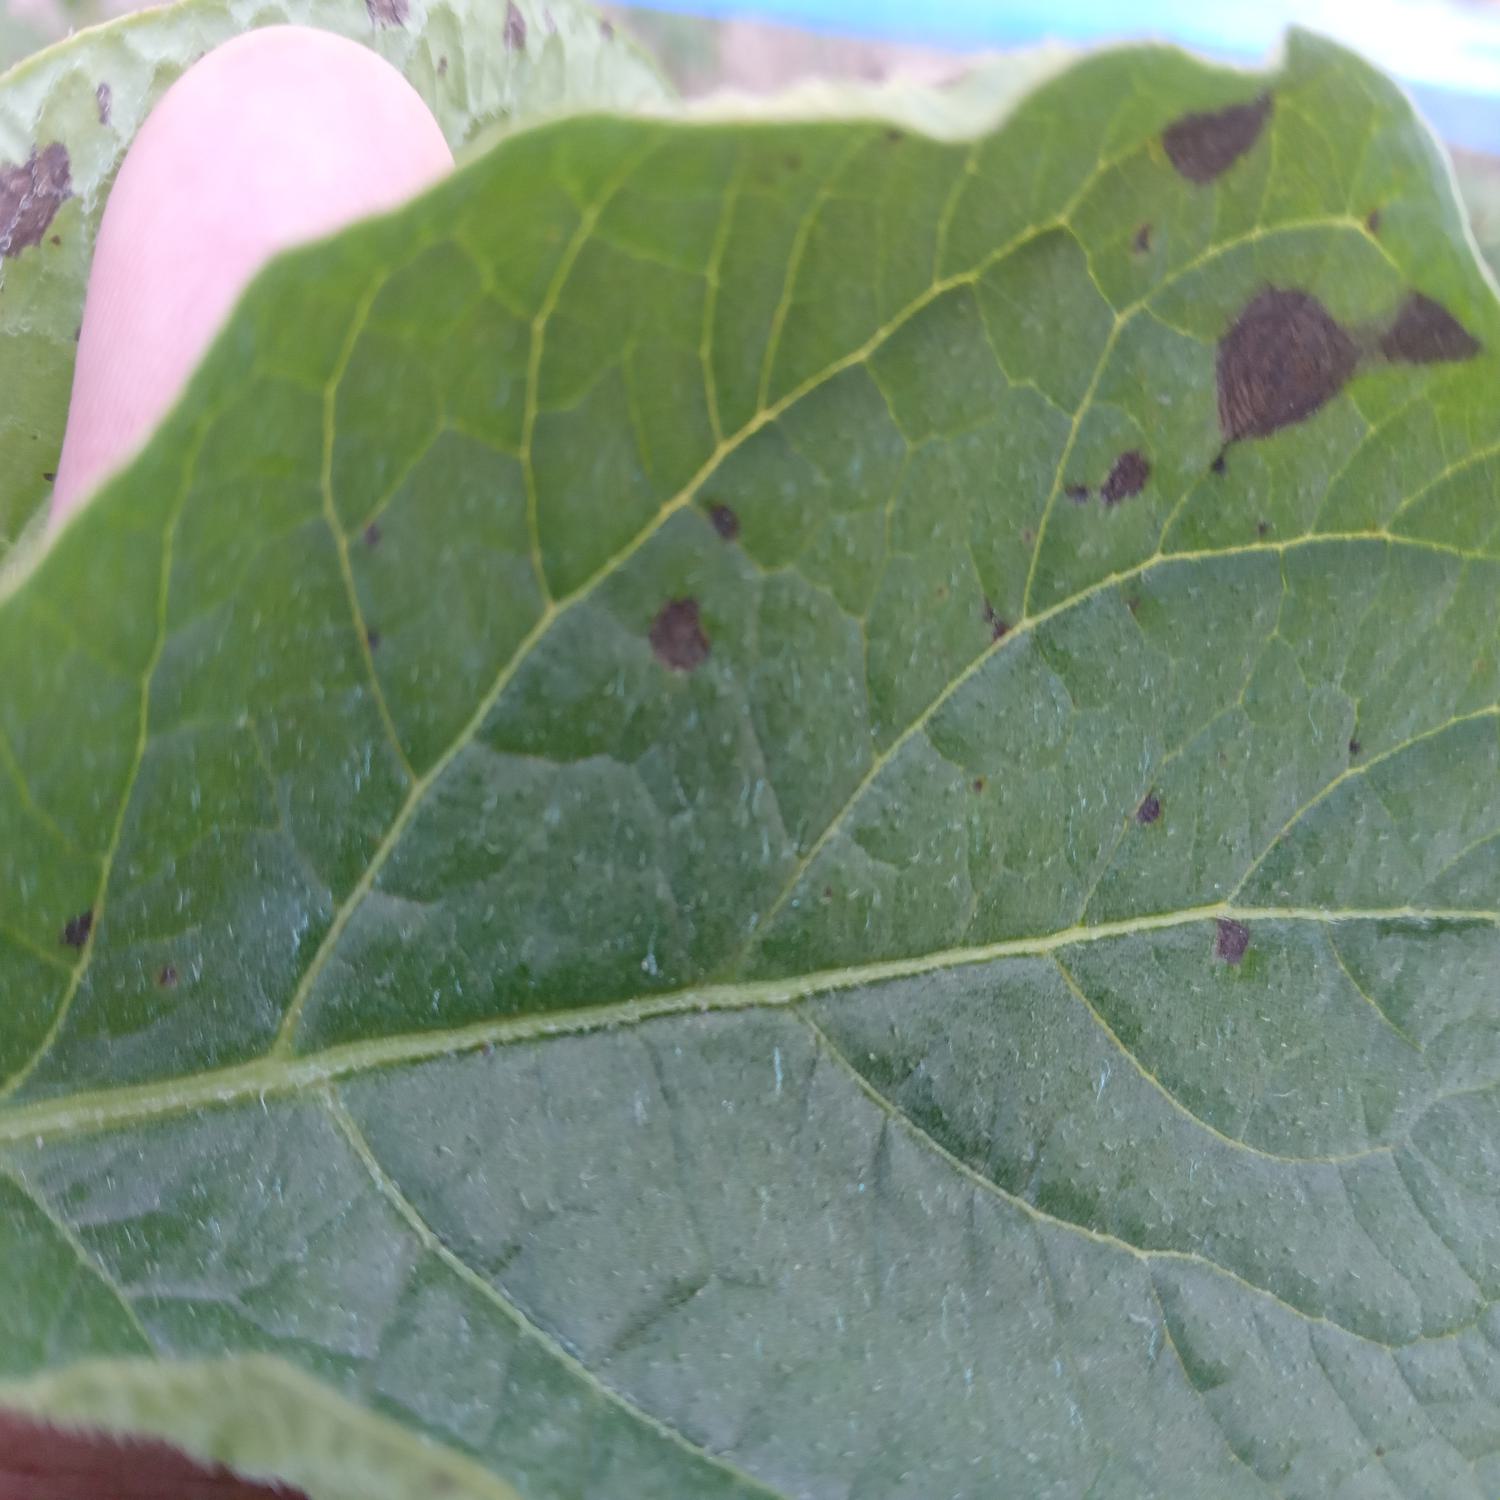
Label: Fungi